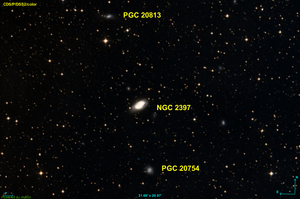
Image créée à l'aide du logiciel Aladin Sky Atlas du Centre de Données astronomiques de Strasbourg et des données publiques en format FIT de DSS (Digitized Sky Survey).
NGC 2397 est une galaxie spirale située dans la constellation du Poisson volant à environ 62 millions d'années-lumière de la Voie lactée. Elle a été découverte par l'astronome britannique John Herschel en 1835.